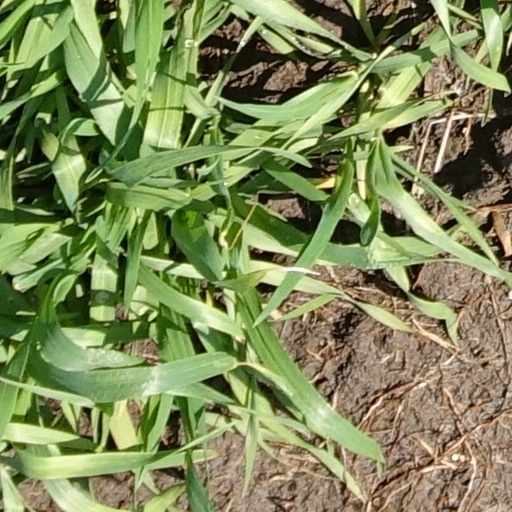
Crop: wheat